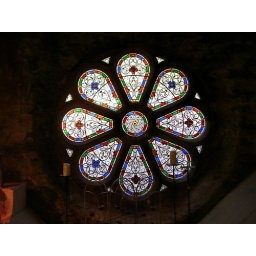
Stained glass window of the old church which is now in the upstairs Art and crafts gallery.